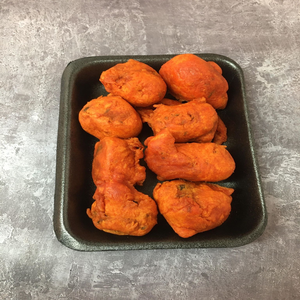
Dish: pakora